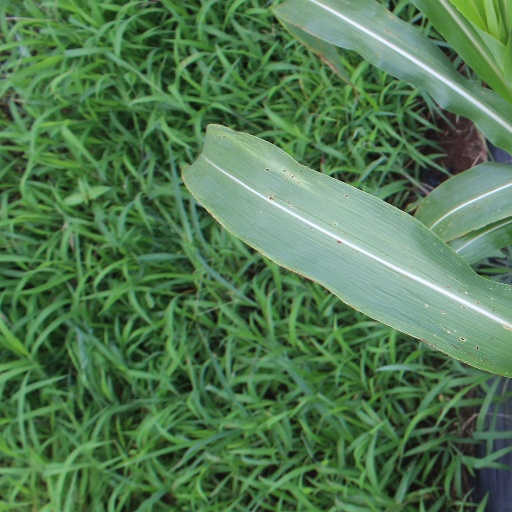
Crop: sorghum